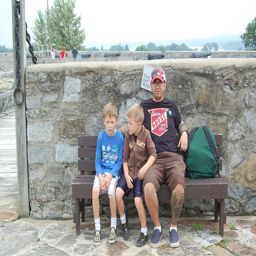
A man sitting on a wooden bench next to two kids.
The man sits on the wooden bench with two kids.
Adult, with a backpack, and two boys waiting on a bench.
A man and two children resting on a park bench.
a man and two kids sitting on a bench by a fence